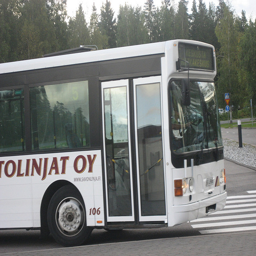
A white and black passenger bus at a paved intersection.
A bus riding on a street near an intersection.
The city bus pulled over to the side of the road.
A white bus that is sitting in front of a crosswalk.
A white bus stopped to pick people up.